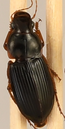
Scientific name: Harpalus pensylvanicus
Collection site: Konza Prairie Agroecosystem NEON (KONA), plot KONA_001